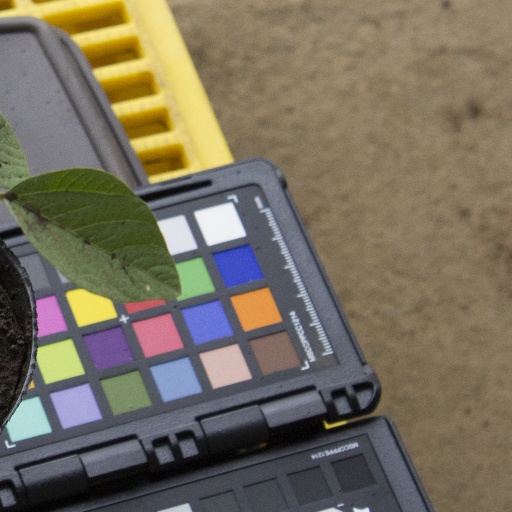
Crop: soybean